Orchestration

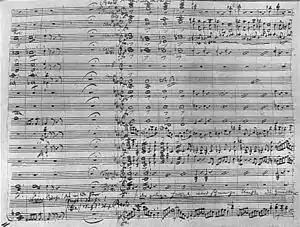
A hand-written musical score for Act 2 of the opera "Der Freischütz" by Carl Maria von Weber, written in the 1820s. The score contains all the parts for the singers and the accompaniment parts and melodies for the orchestra.

Orchestration is the study or practice of writing music for an orchestra (or, more loosely, for any musical ensemble, such as a concert band) or of adapting music composed for another medium for an orchestra. Also called "instrumentation", orchestration is the assignment of different instruments to play the different parts (e.g., melody, bassline, etc.) of a musical work. For example, a work for solo piano could be adapted and orchestrated so that an orchestra could perform the piece, or a concert band piece could be orchestrated for a symphony orchestra.